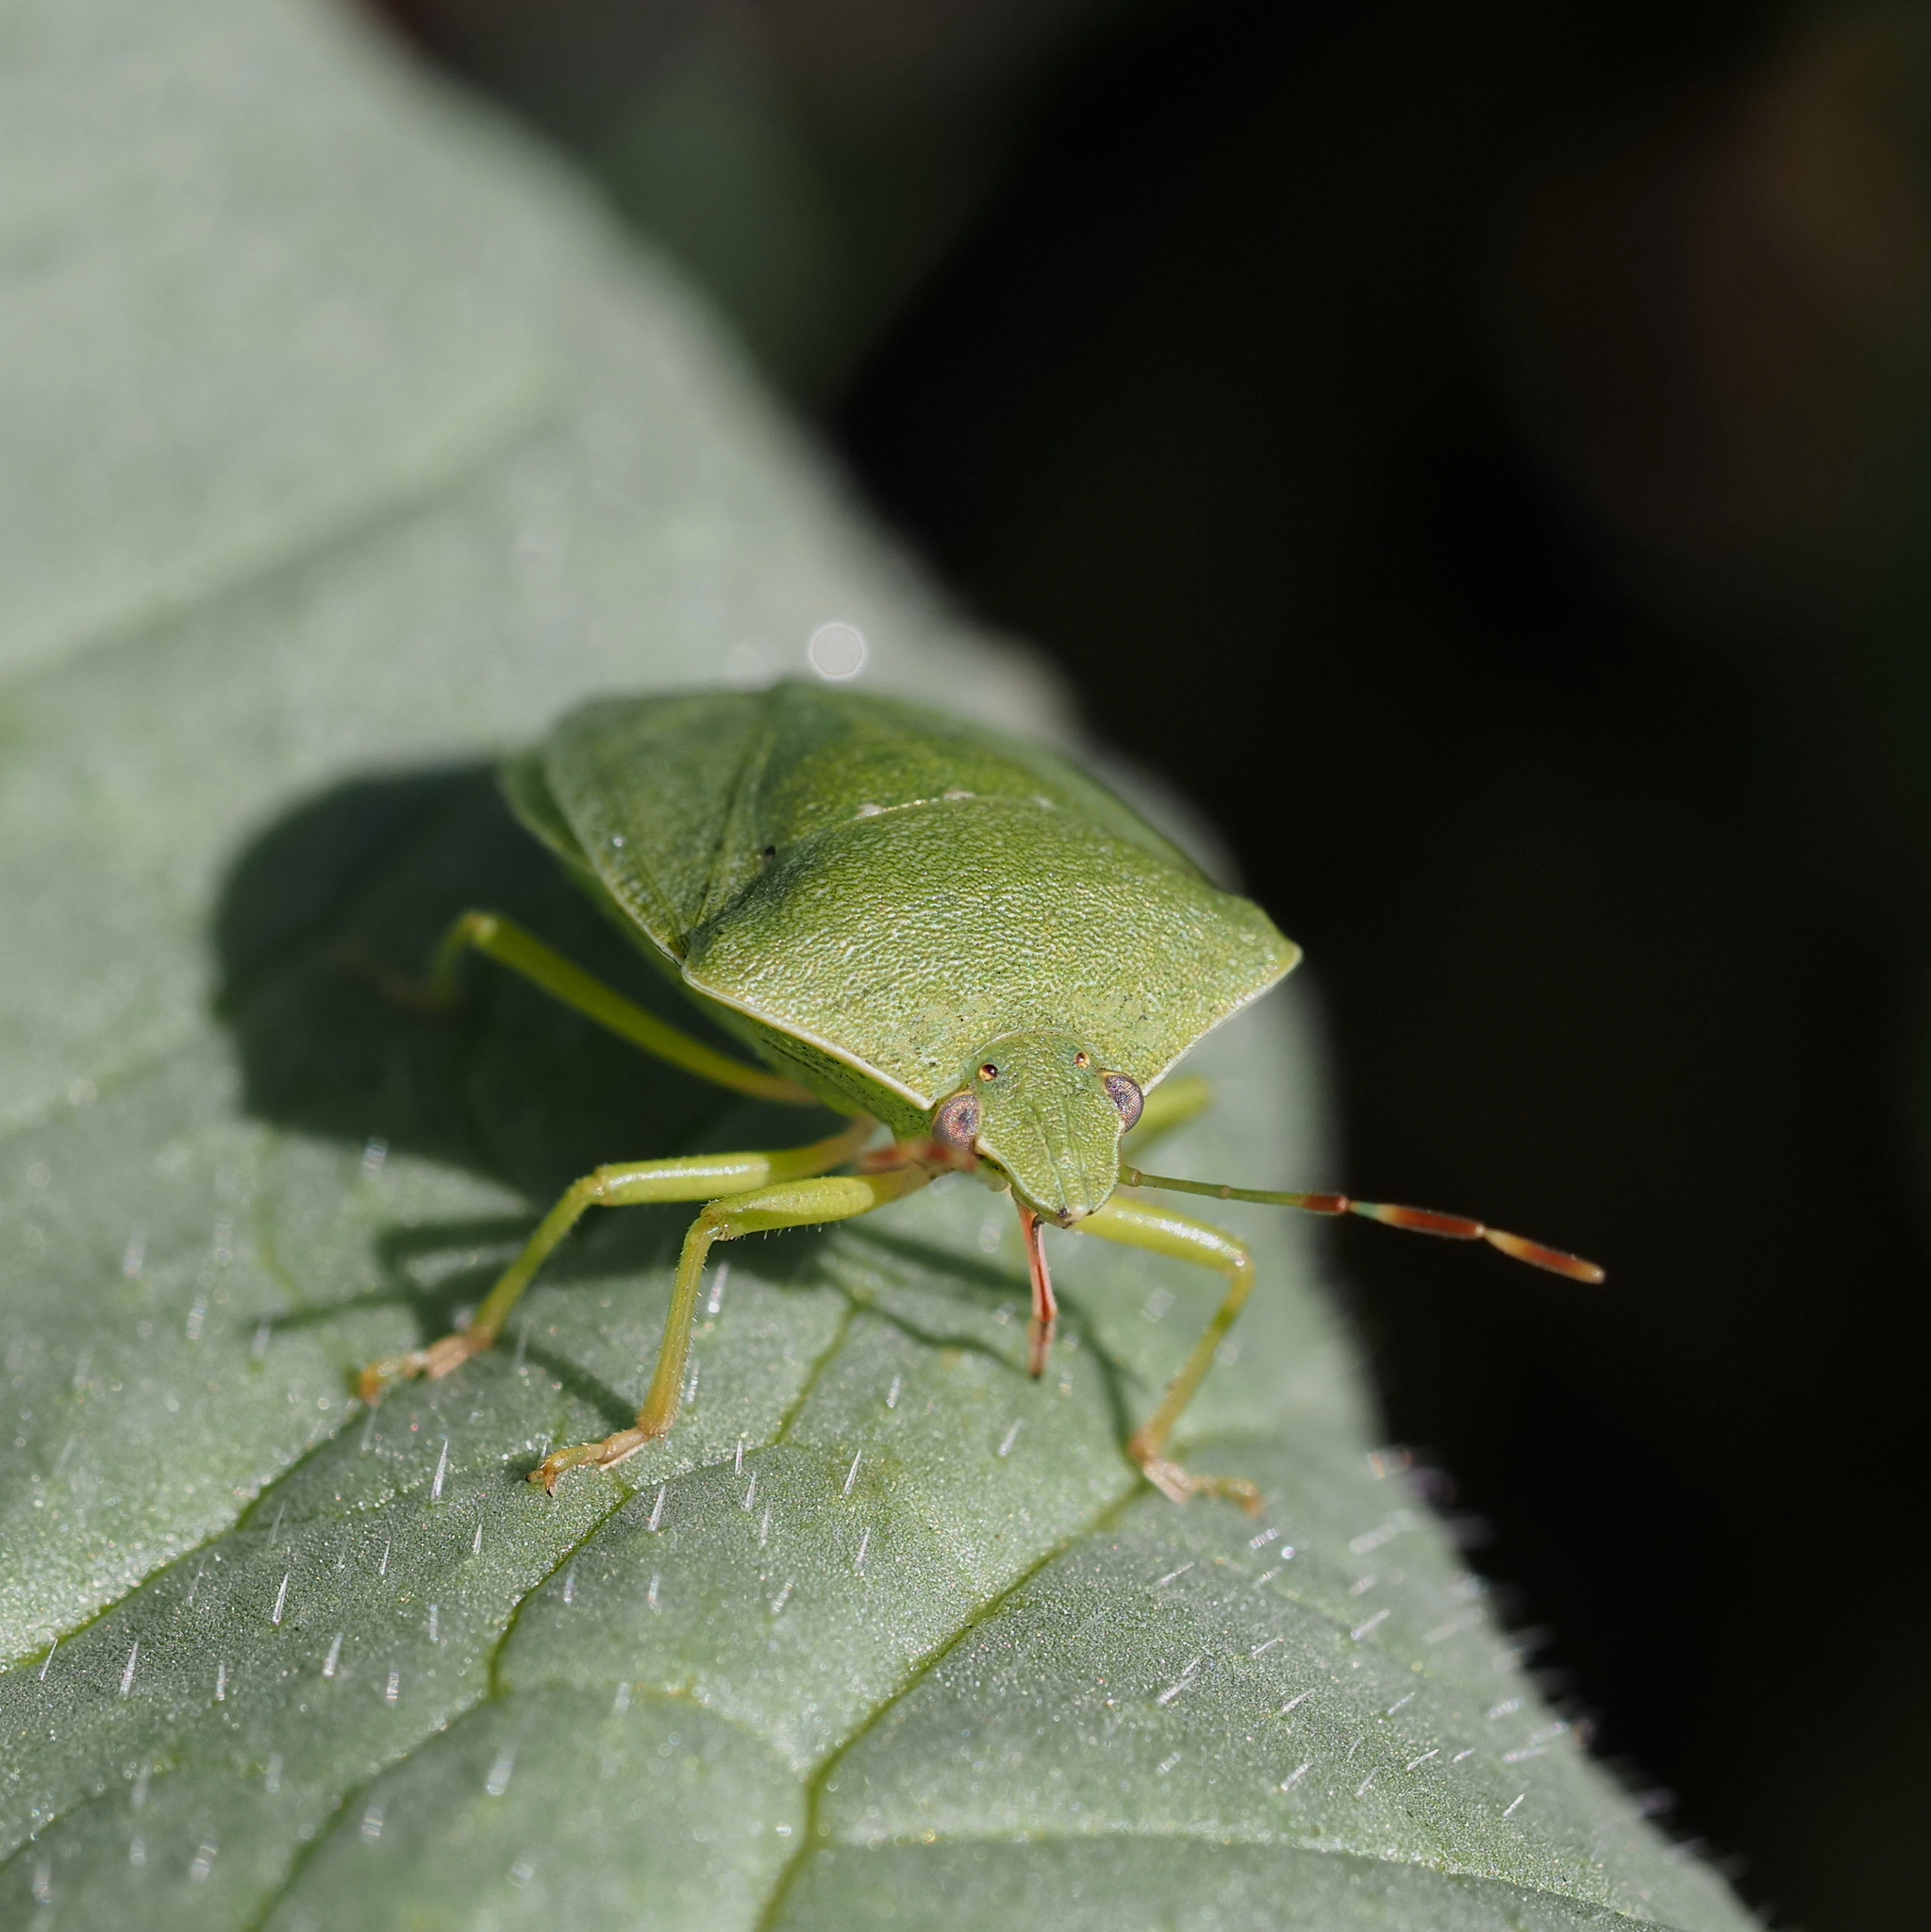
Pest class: stink_bug